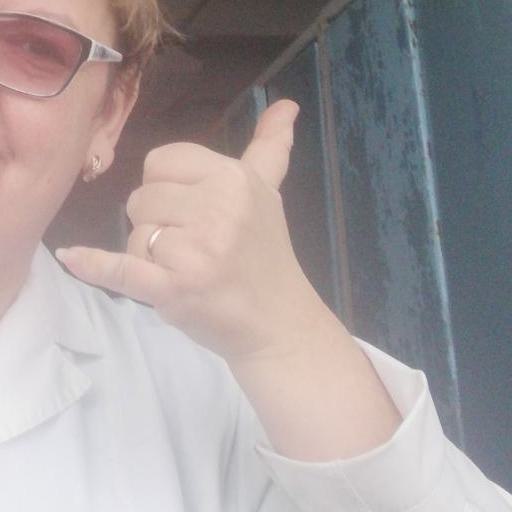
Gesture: call